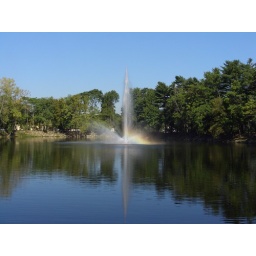
My morning running trail, around the lake